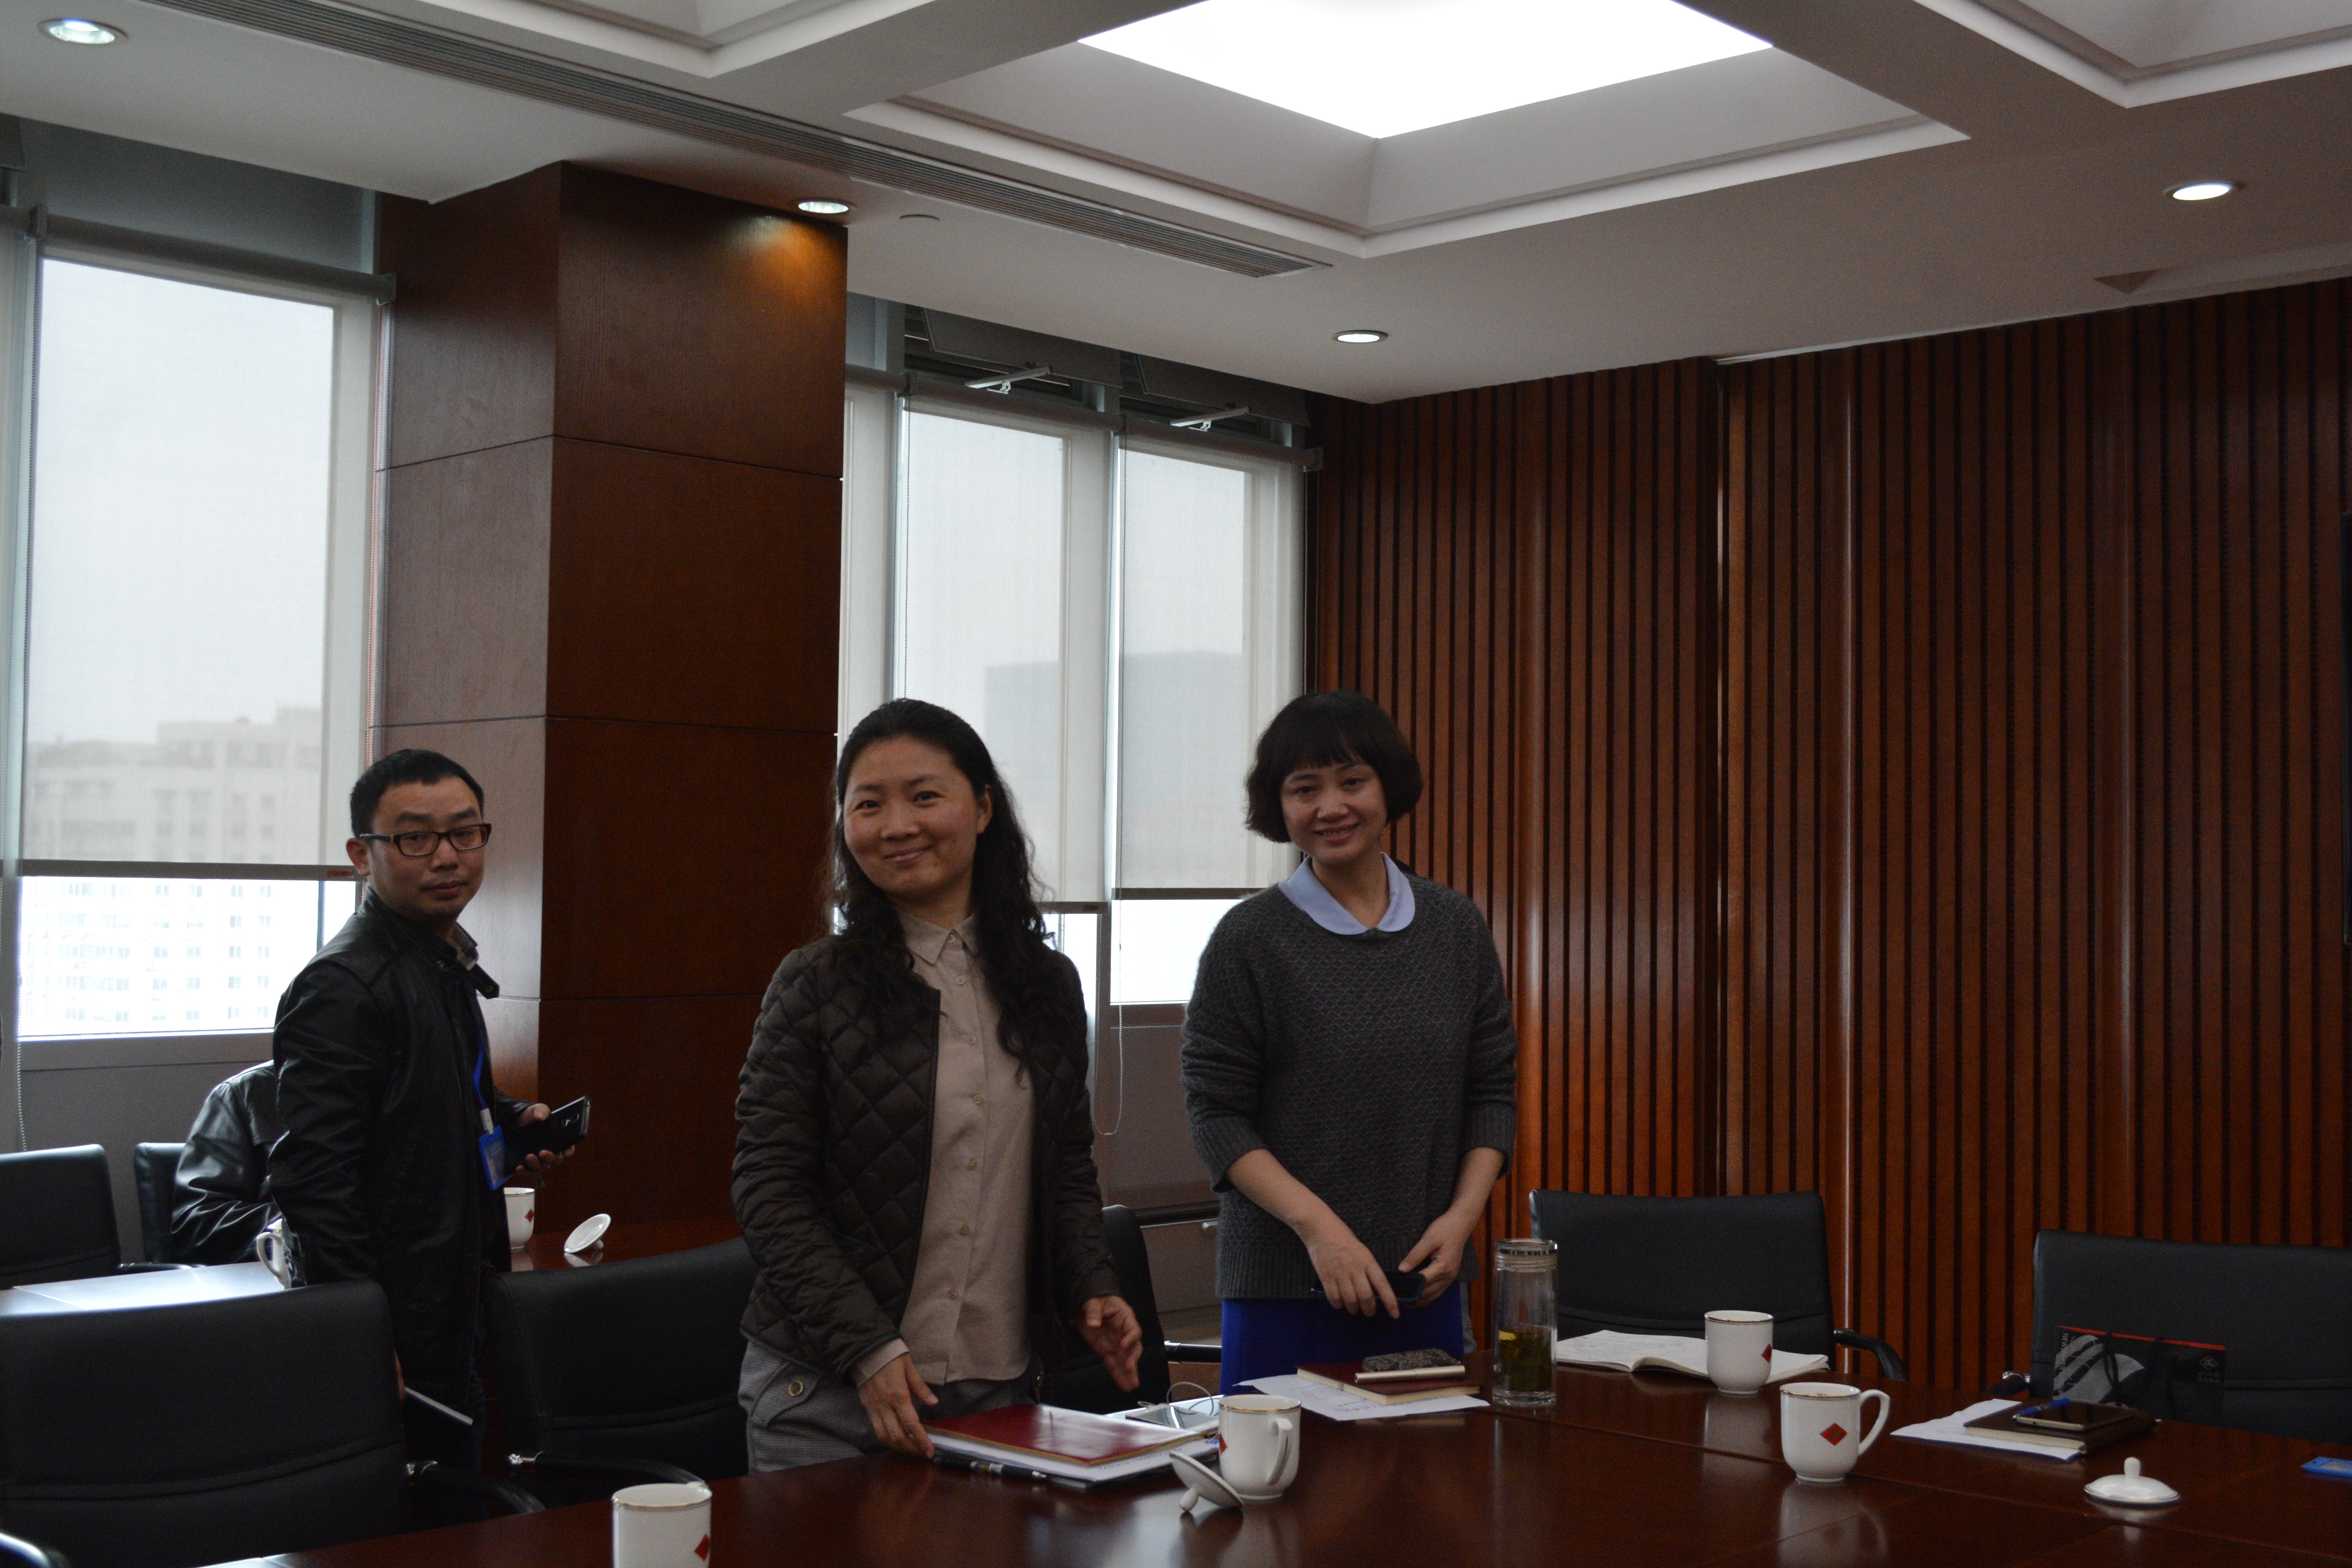
meeting, lecture, seminar, academic conference